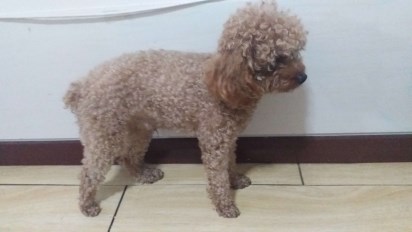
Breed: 7449-n000128-teddy